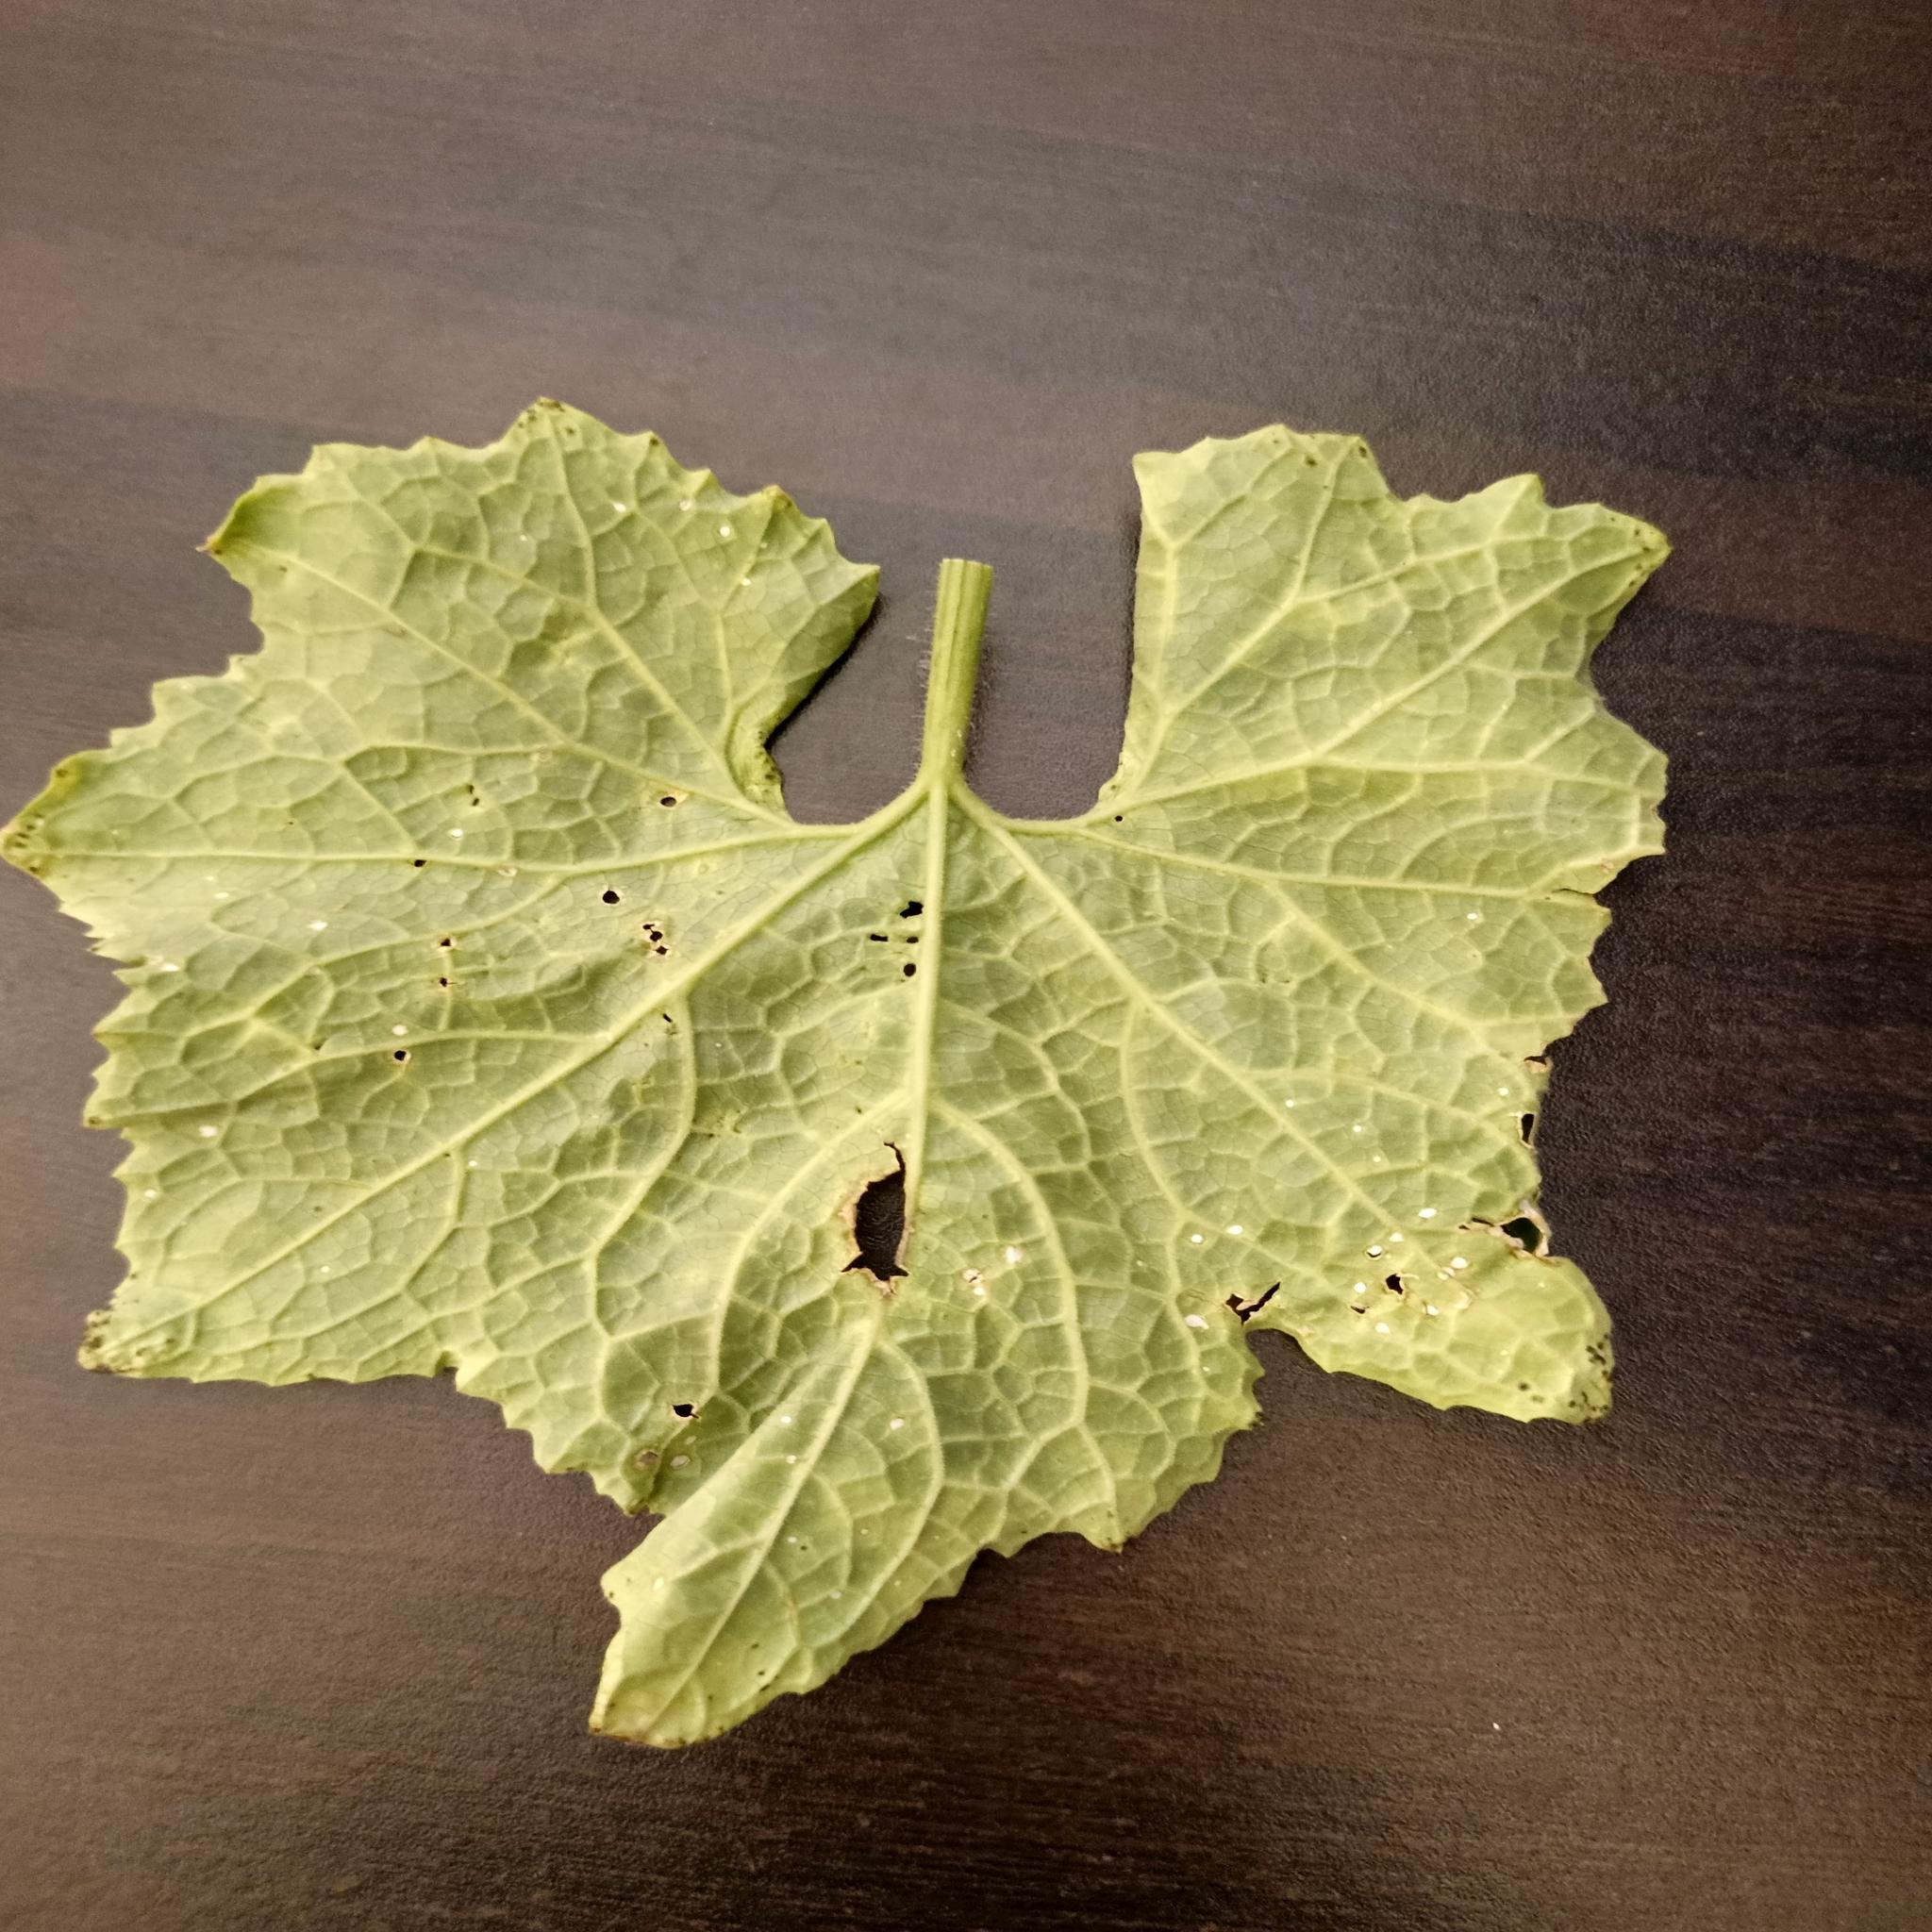
Label: Downy mildew